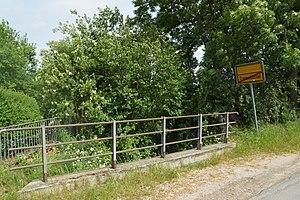
Tremsbüttel, Allemagne: La rivière Lüttbeek en croisant la rue Grünengrasen